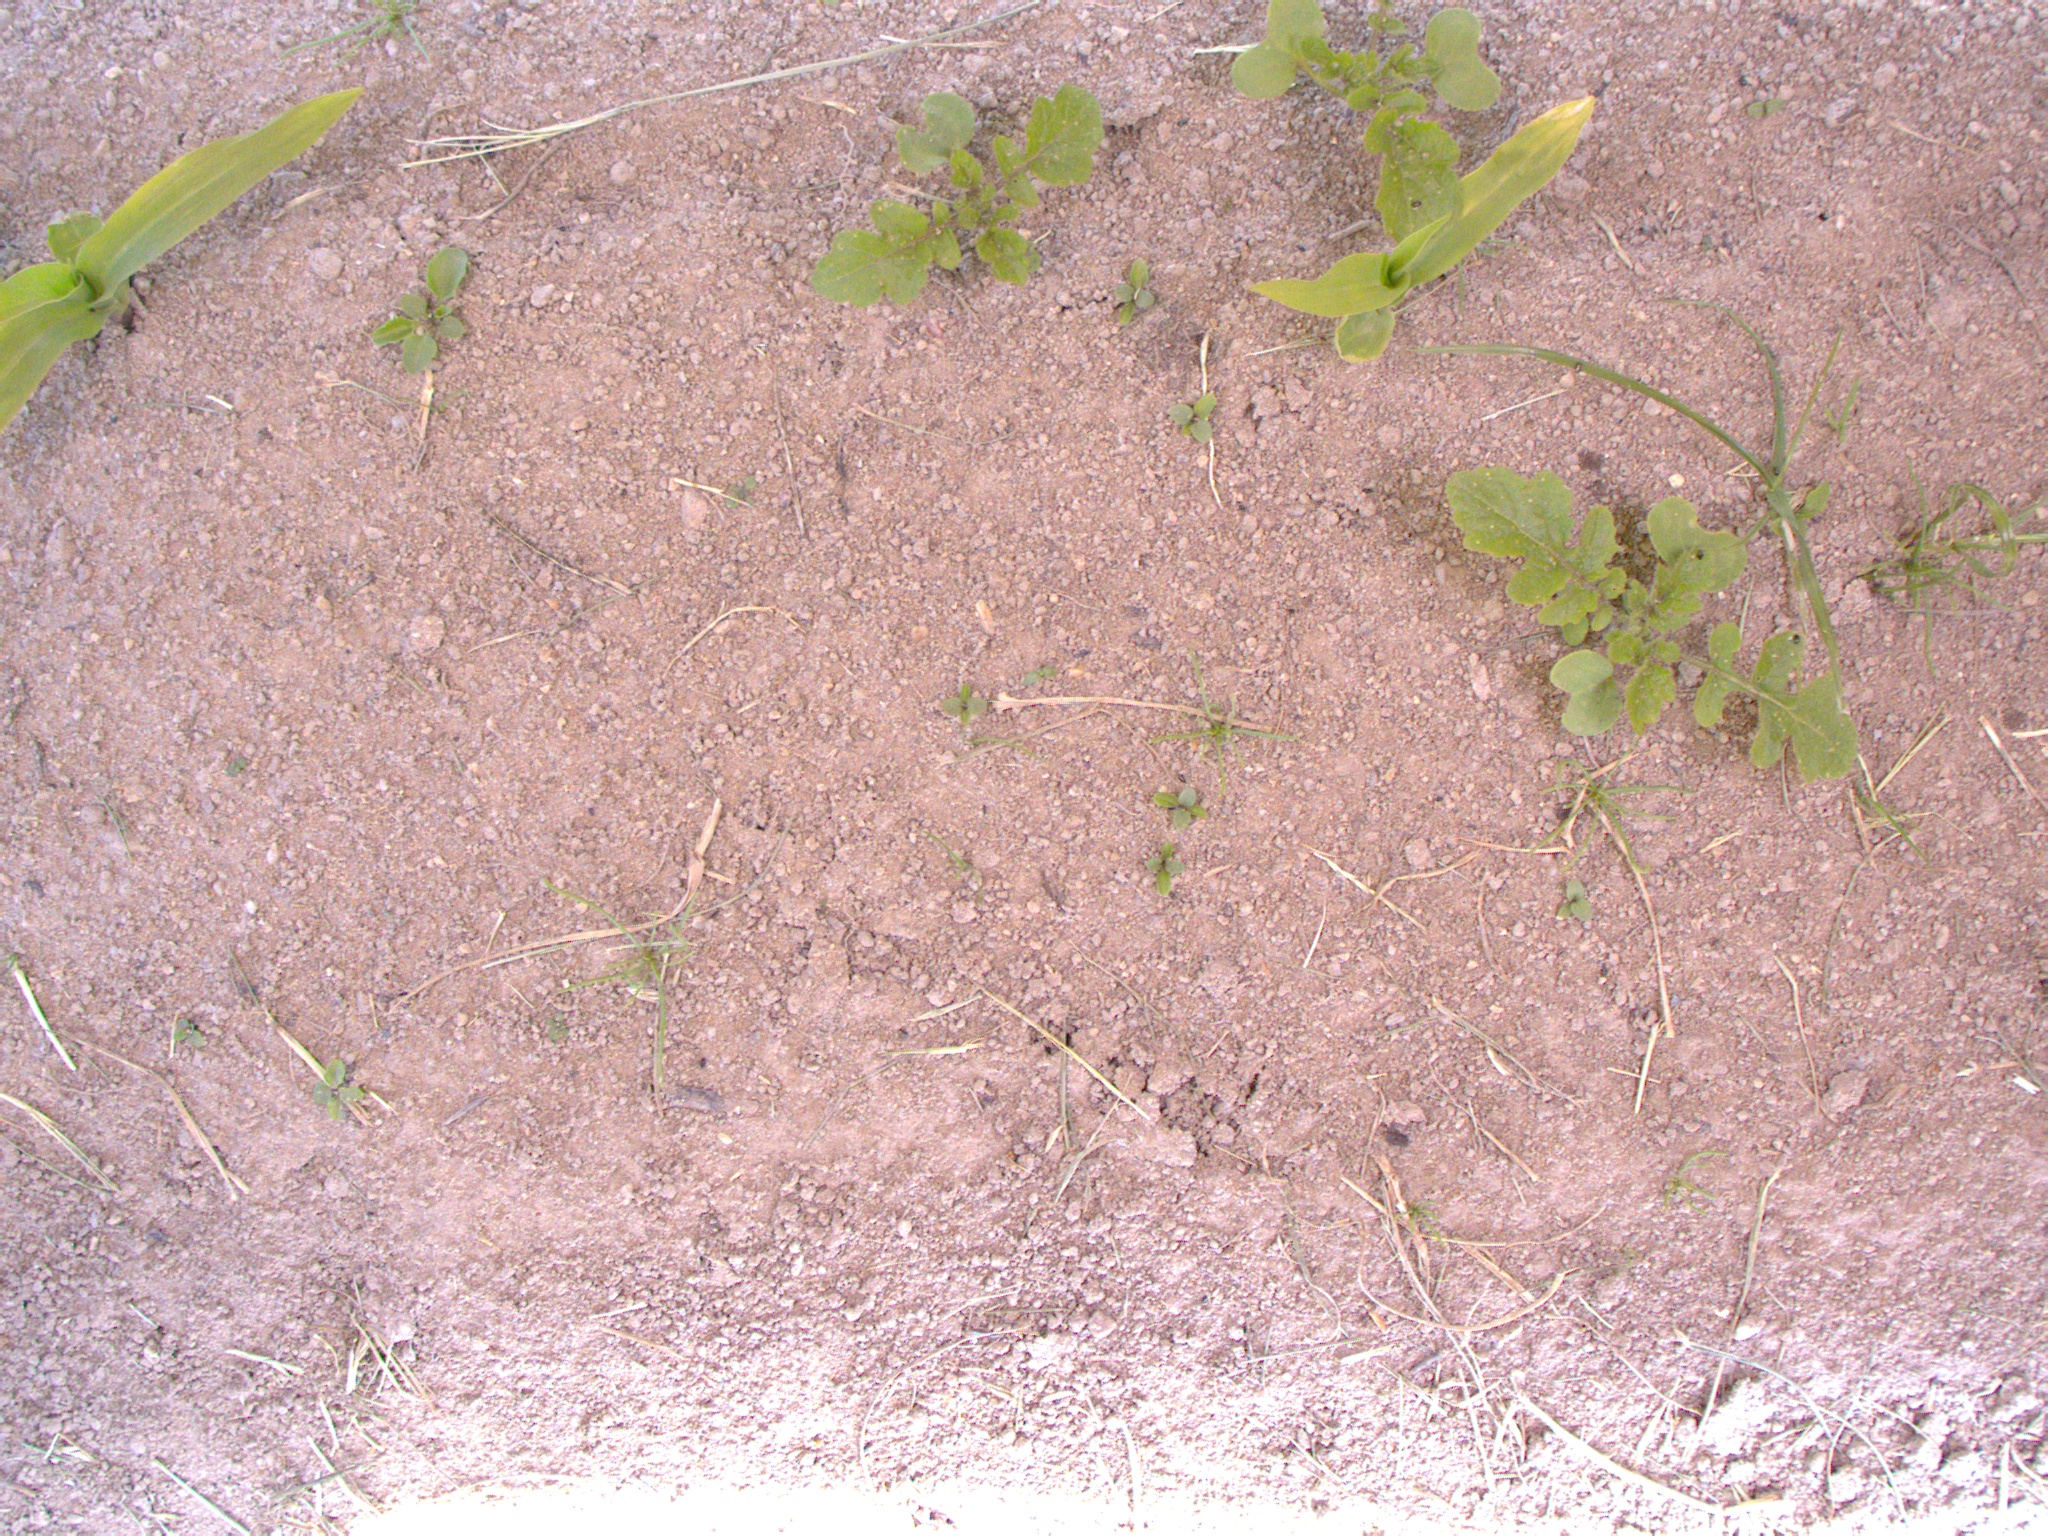
Crop: maize
Objects: maize, maize, stem_maize, stem_maize